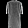
Label: Dress